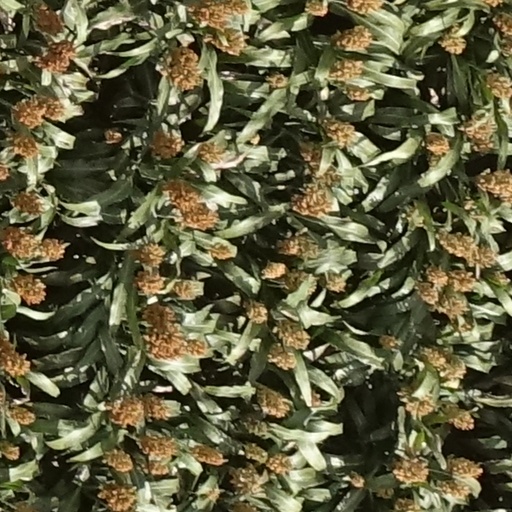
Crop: sorghum